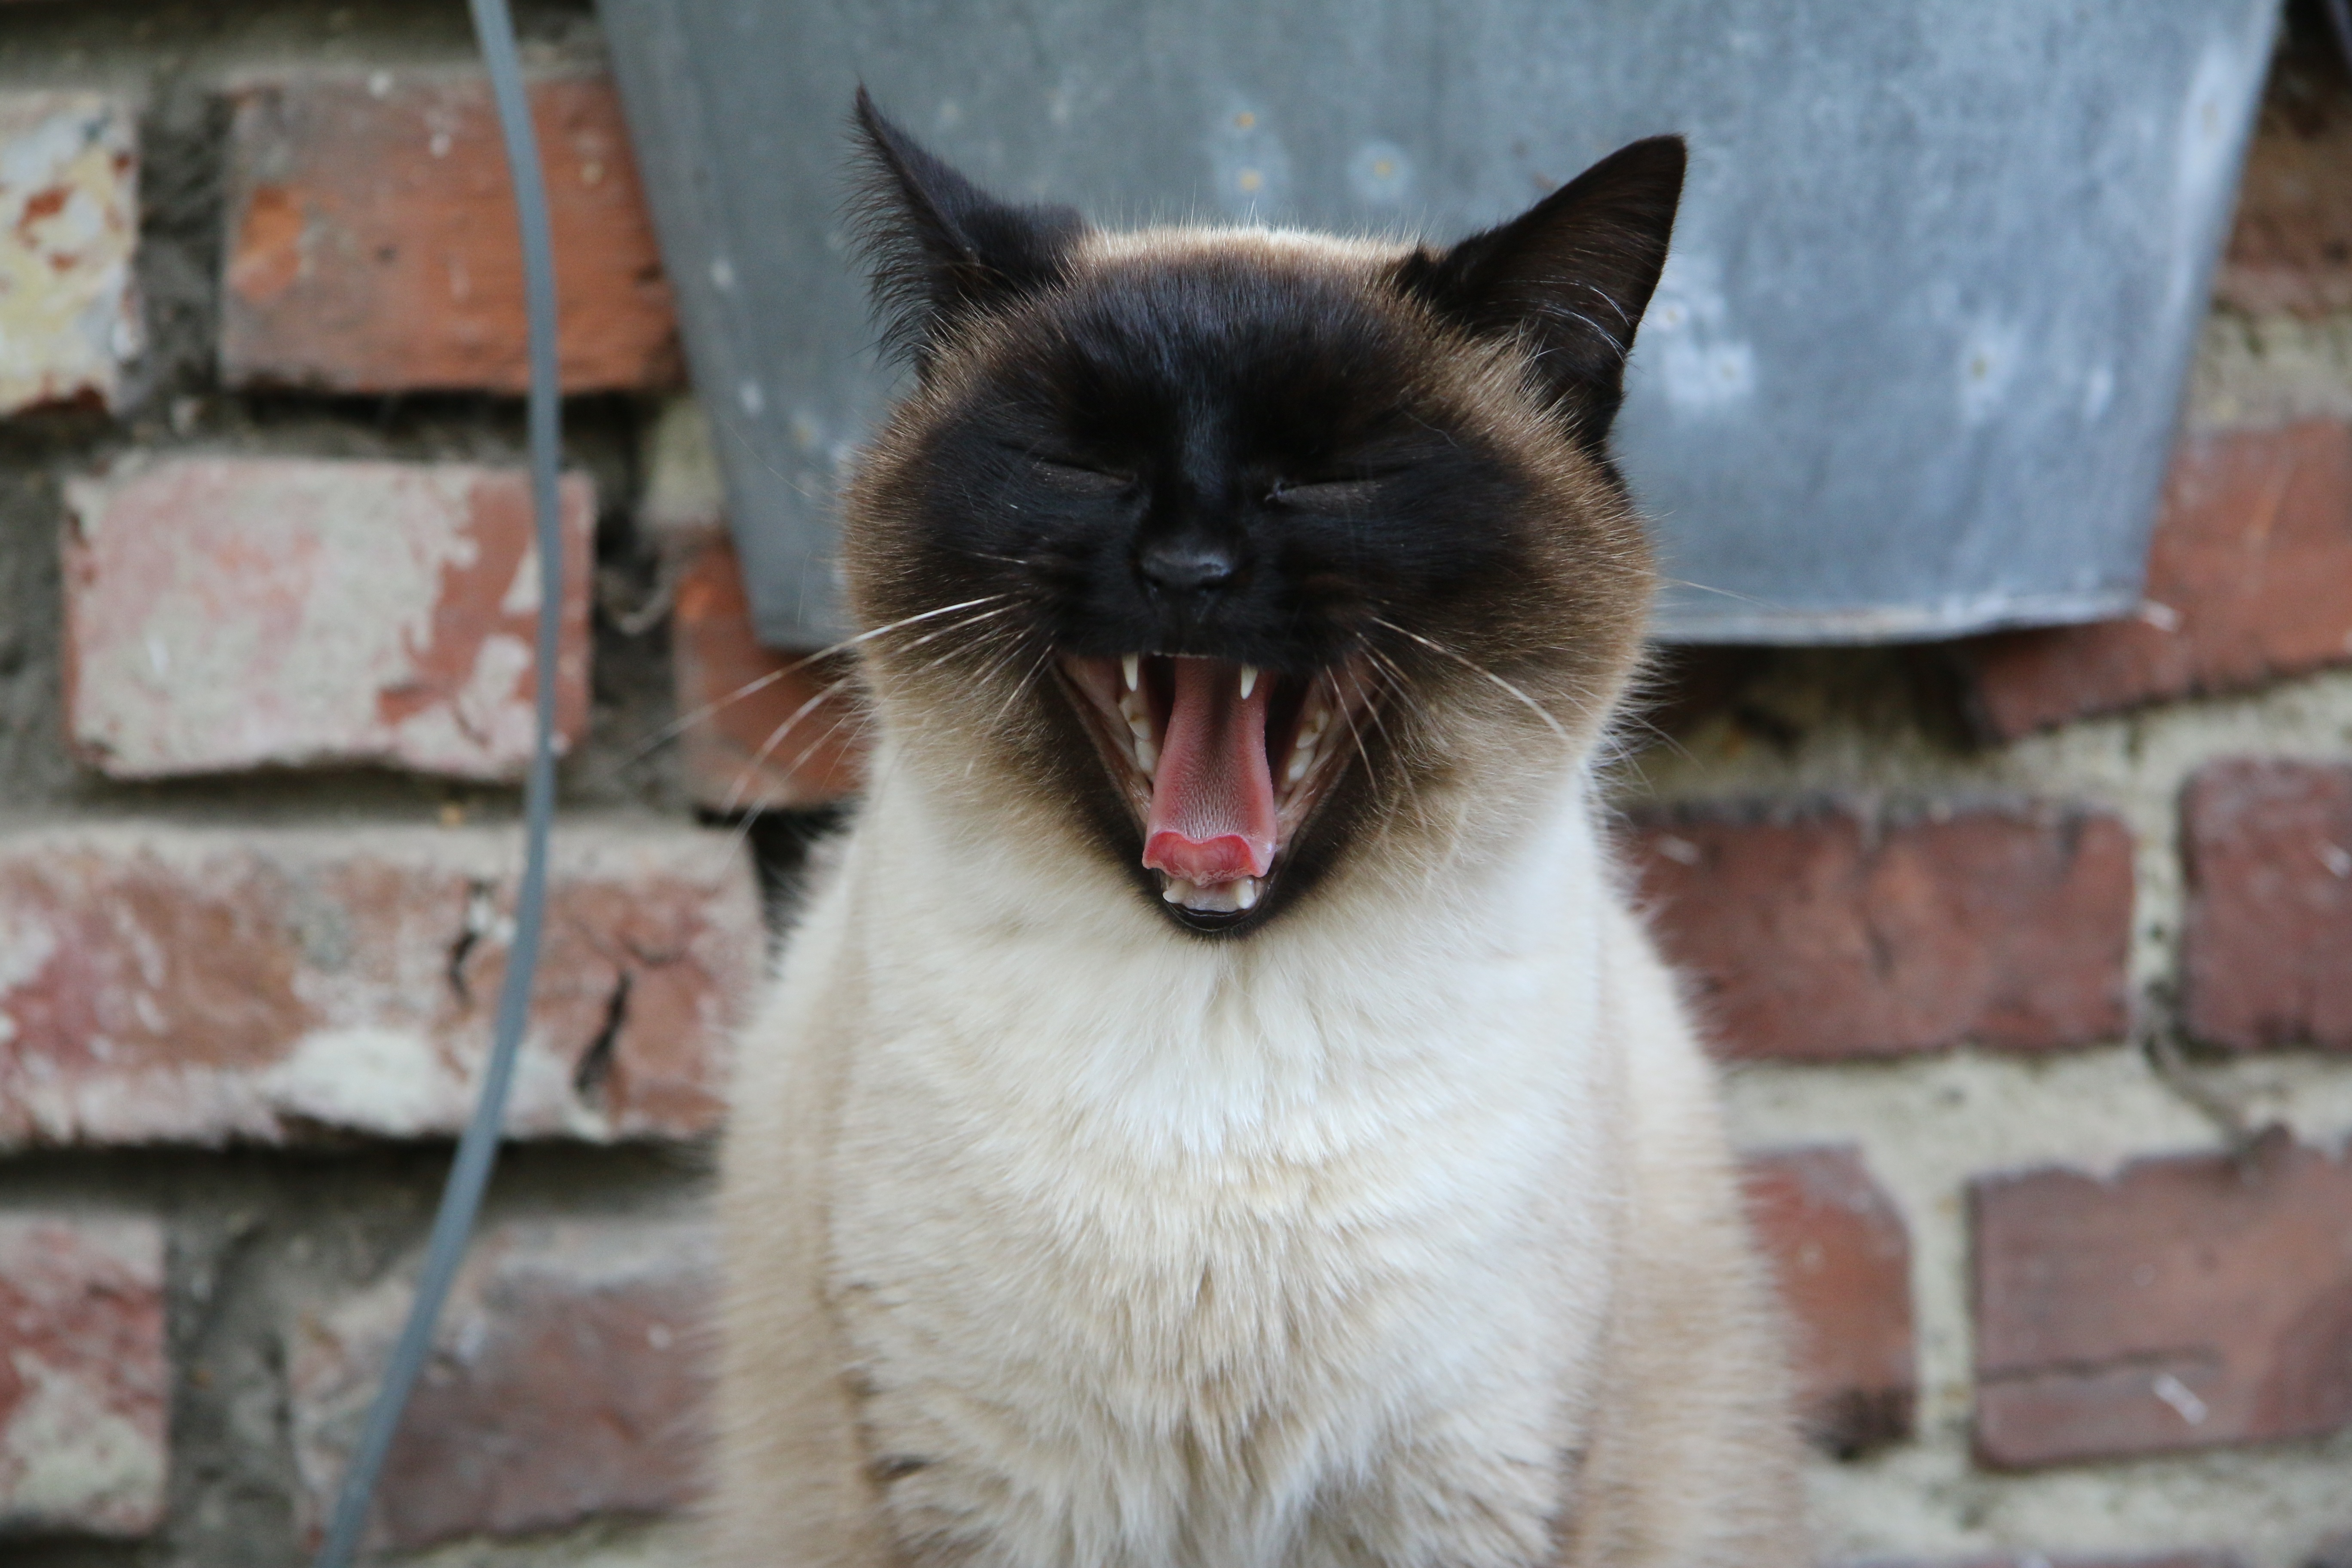
pet, cat, mammal, yawn, nose, whiskers, animals, vertebrate, cat head, siamese, small to medium sized cats, cat like mammal, dog breed group